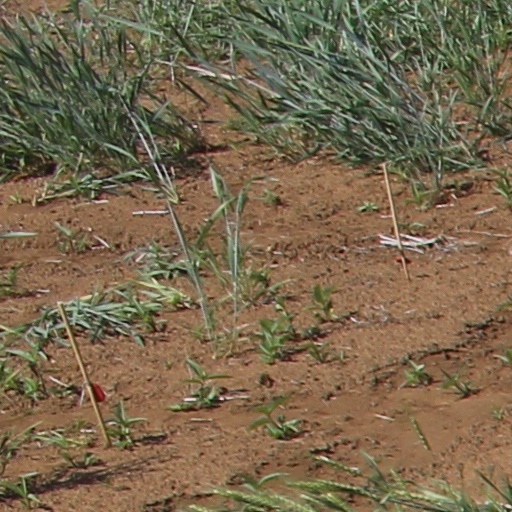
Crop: wheat